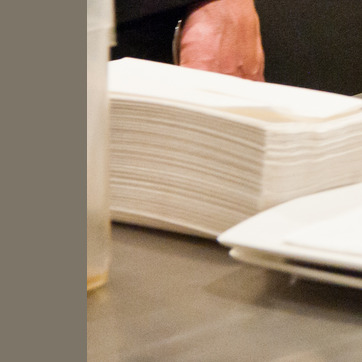
Material: paper